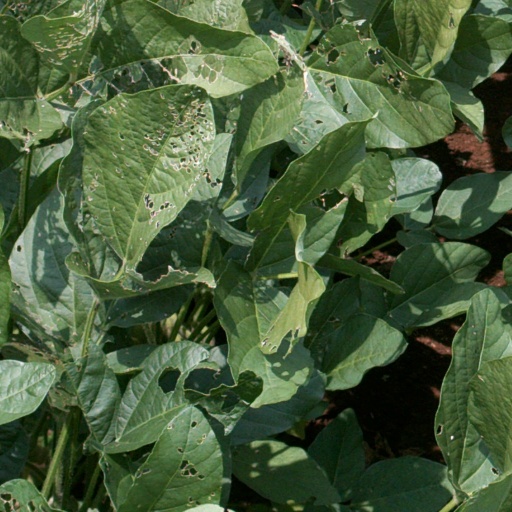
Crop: soybean